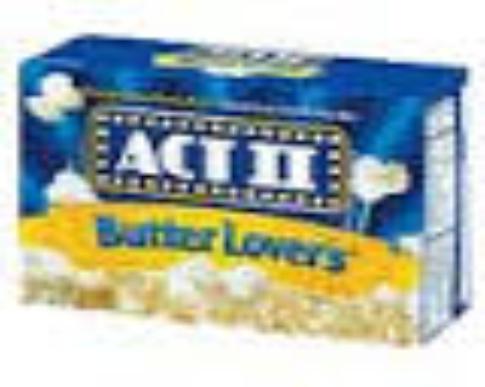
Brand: Act II
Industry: Food